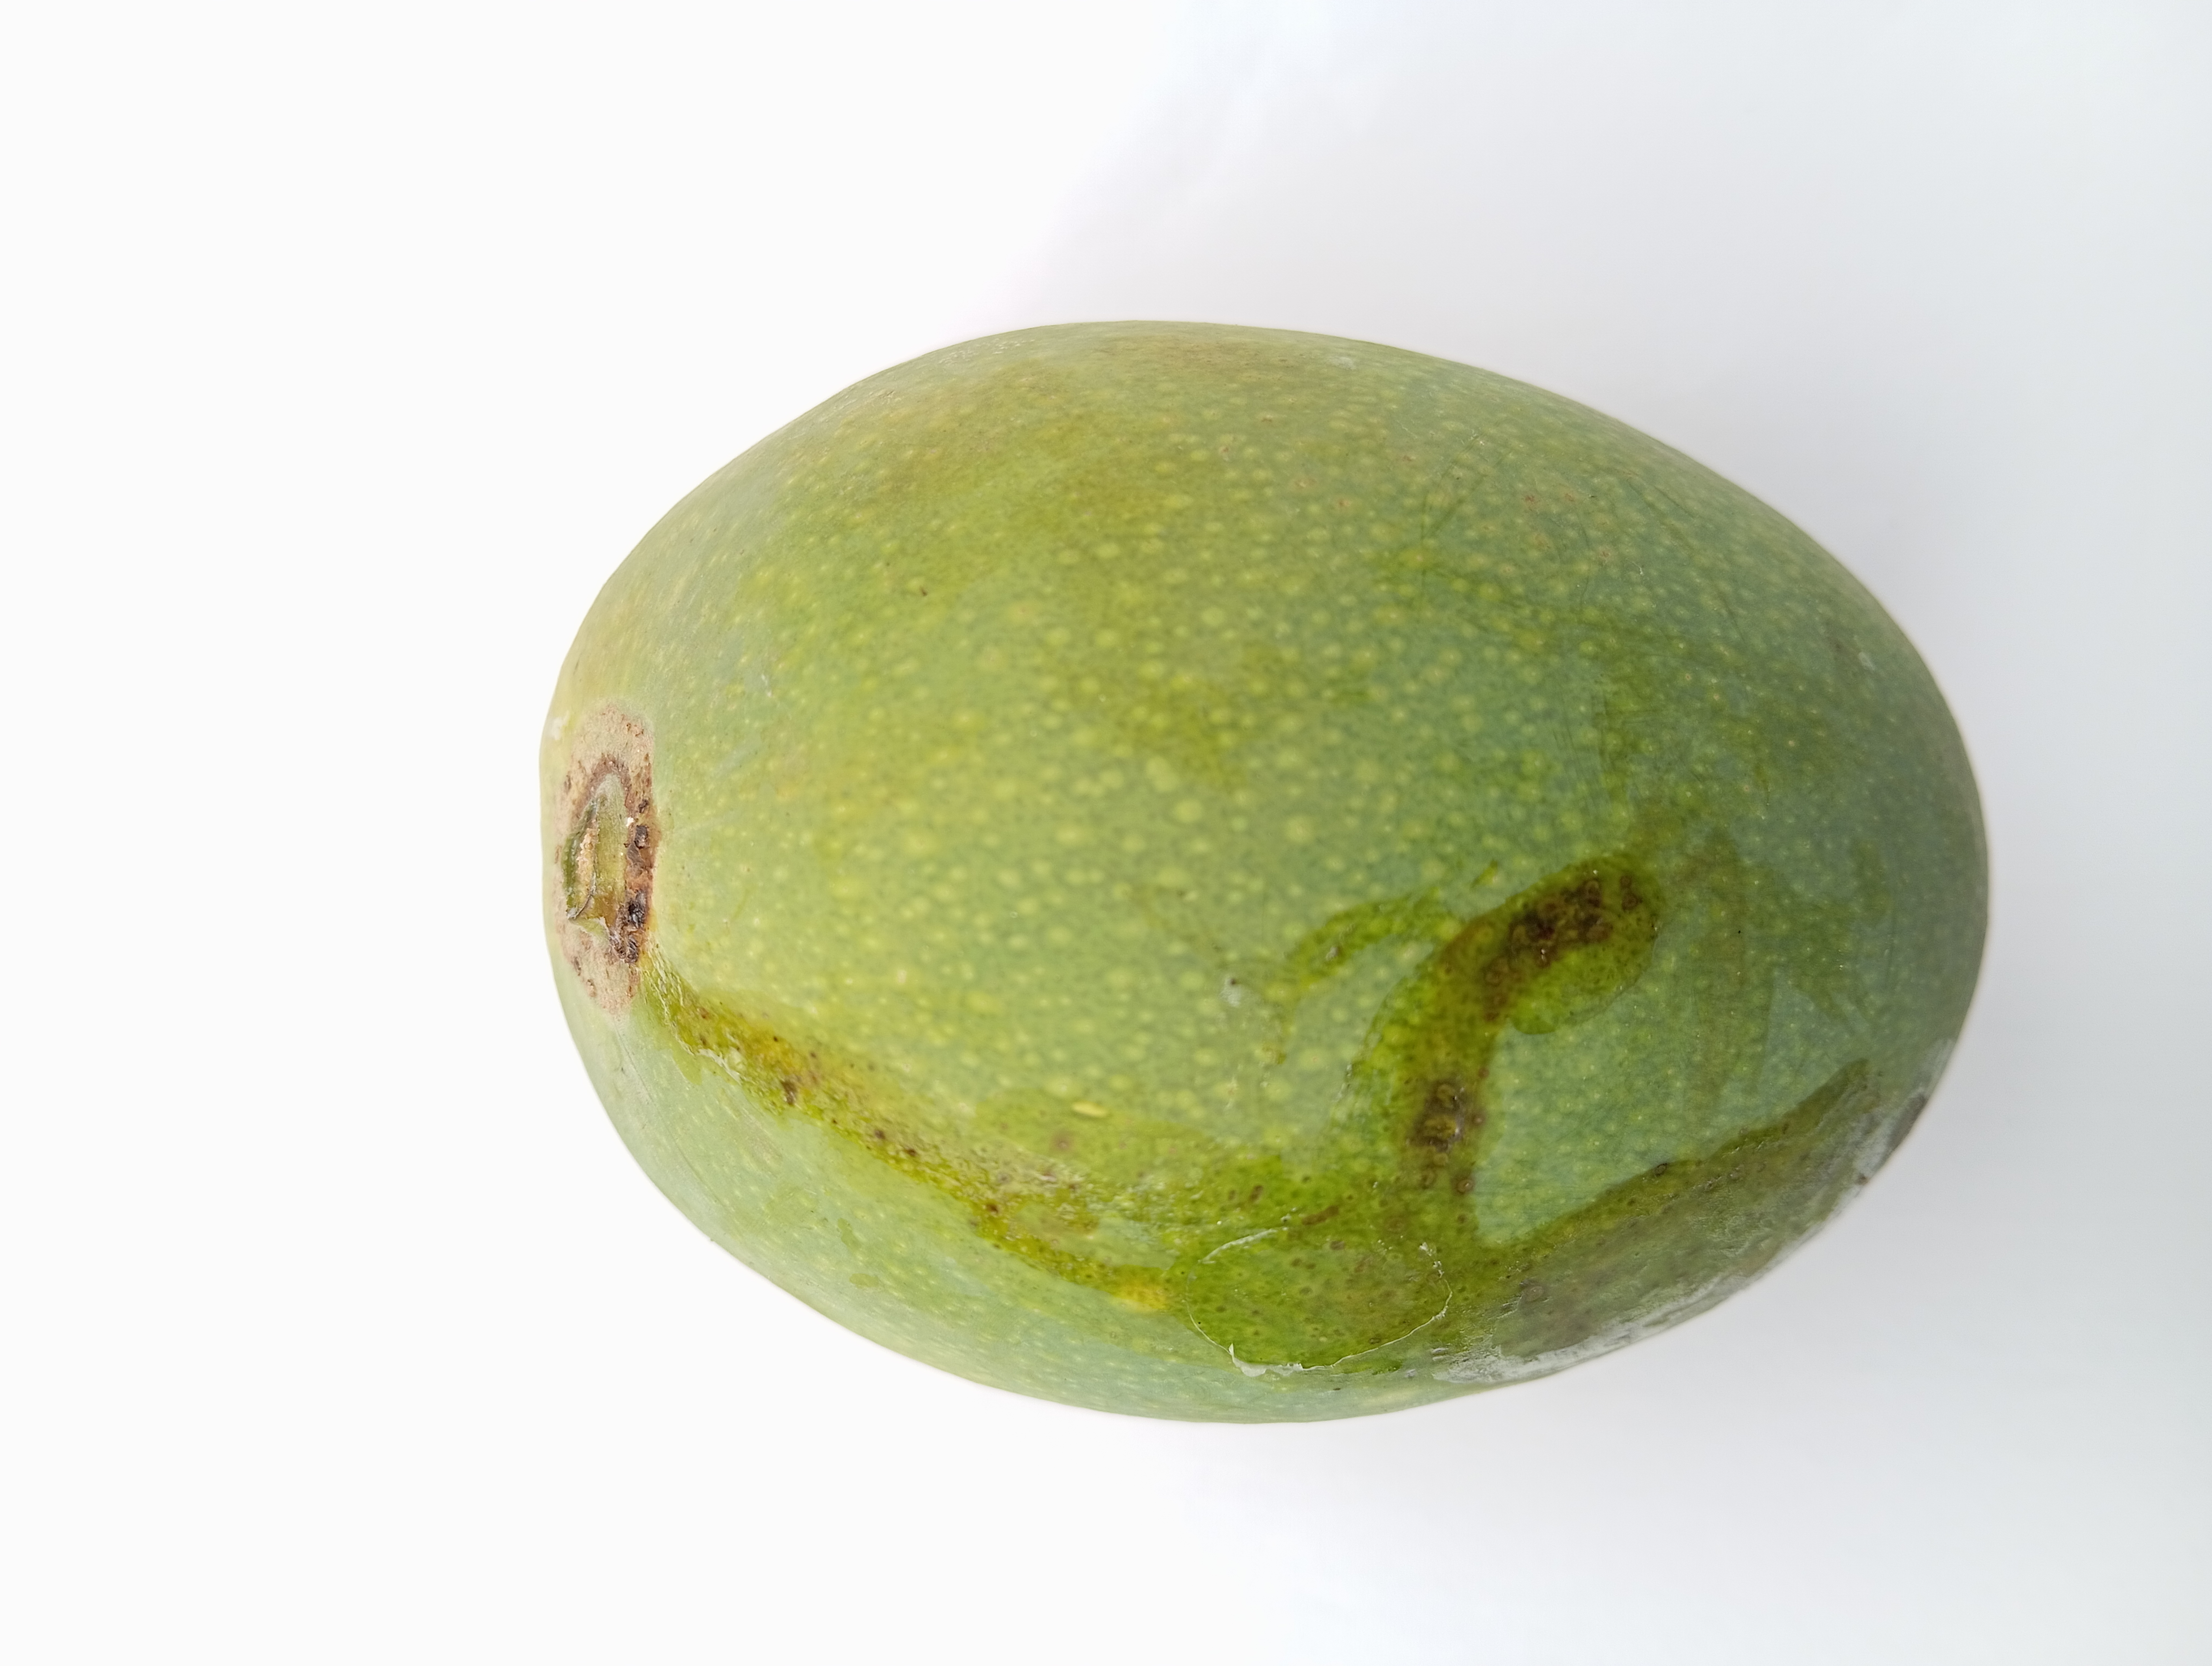
Mango variety: Himsagar